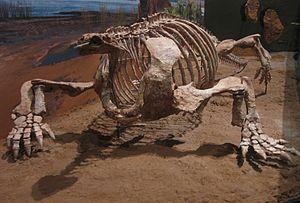
Cotylorhynchus est un genre éteint de très grands synapsides ayant vécu dans le sud de l'actuelle Amérique du Nord au début du Permien, de 279,5 à 272 millions d'années avant notre ère. Il est le membre le plus connu de la famille des Caseidae, le groupe de plus grands vertébrés terrestres du début du Permien. Ils étaient herbivores et, du fait de leur taille, n'avaient probablement pas de prédateurs.